Marianne Brandt

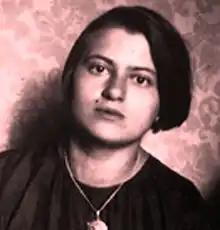

Marianne Brandt (1 October 1893 – 18 June 1983) was a German painter, sculptor, photographer, metalsmith, and designer who studied at the Bauhaus art school in Weimar and later became head of the Bauhaus "Metall-Werkstatt" (Metal Workshop) in Dessau in 1928. Today, Brandt's designs for household objects such as lamps and ashtrays are considered timeless examples of modern industrial design. Although she pursued painting early in life and attended a private art school and the Grand Ducal College of Art in Weimar from 1911–1917, where she produced many works in the Expressionists style and also studied sculpture, the artist is best known for her sleek and elegant industrial designs.Brandt also worked with photography at the Bauhaus, taking photographs that featured unusual angles—in particular, self-portraits—and disorienting and distorting reflections in glass and metal surfaces.She worked as head of the design department of the company Ruppelwerk Metallwarenfabrik GmbH in Gotha until 1932. In 1949, she worked at the University of Applied Arts (now the Berlin Weißensee School of Art) until 1954. In the year, 1954 she also supervised the exhibition "The German applied art of the GDR" in Beijing and Shanghai in 1953–54. She also created photomontages.